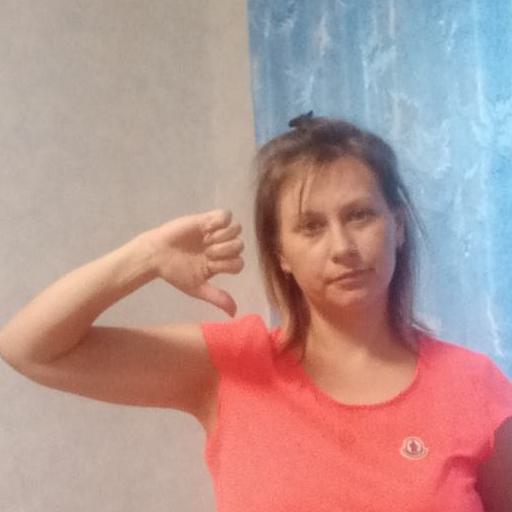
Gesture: dislike